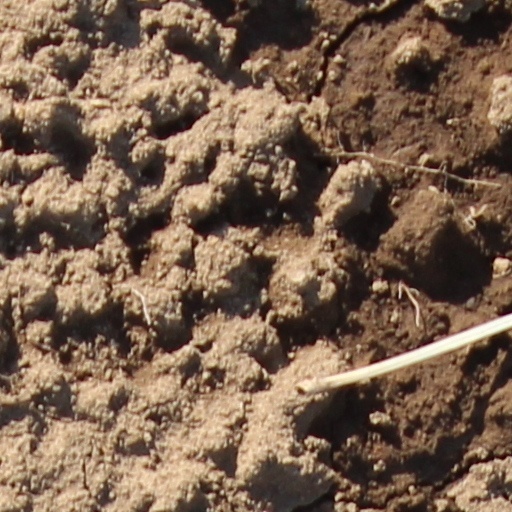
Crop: wheat